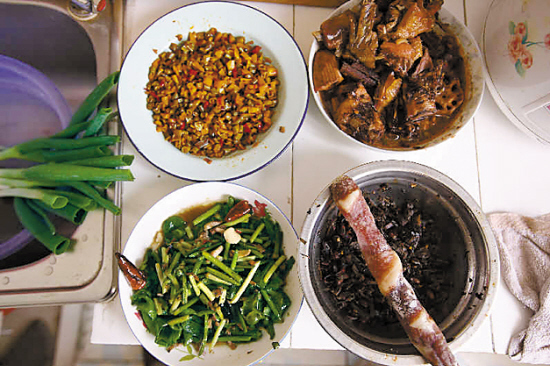
Label: trash